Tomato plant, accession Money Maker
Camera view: horizontal (90 deg, fisheye); turntable rotation: 210 degrees
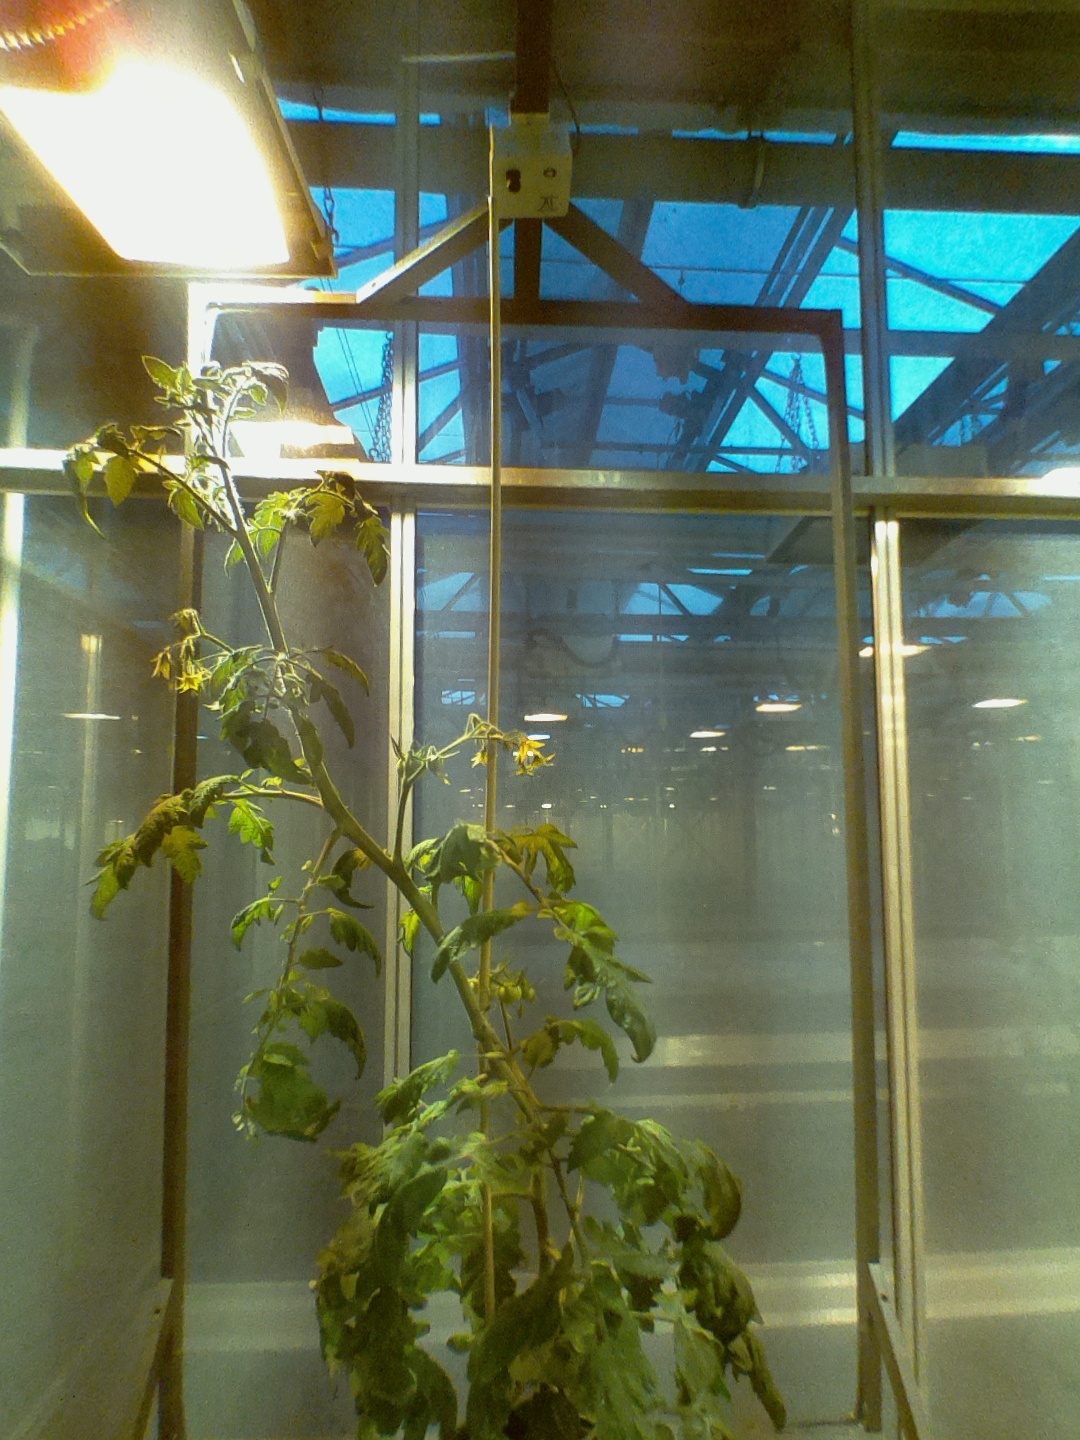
BBCH growth stage 71: 10%-20% of final fruit size